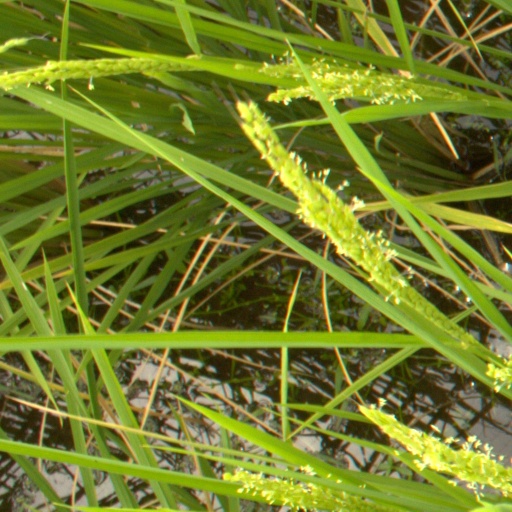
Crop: rice